List of moths of Estonia

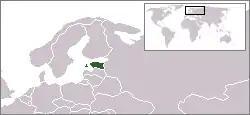
Location of Estonia

Estonian moths represent about 2,228 different types of moths. The moths (mostly nocturnal) and butterflies (mostly diurnal) together make up the taxonomic order Lepidoptera.